Barrow Hill Plantation

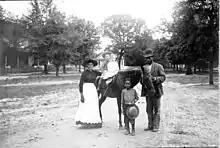
Francis B. Winthrop on horsevack behind Guy L. Winthrop

It later went to John's son Francis B. Winthrop, who served a term as Mayor of Tallahassee, and wife Gertude Chittenden Withrop who lived there from 1910-1925. Guy Winthrop and wife Ada Belle Winthrop inhabited after.